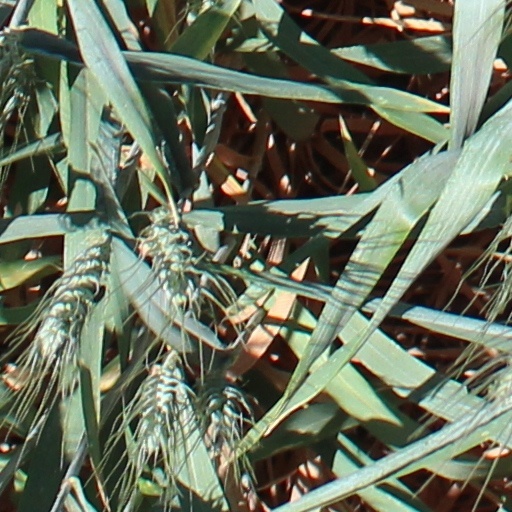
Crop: wheat